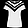
Label: T - shirt / top